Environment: real
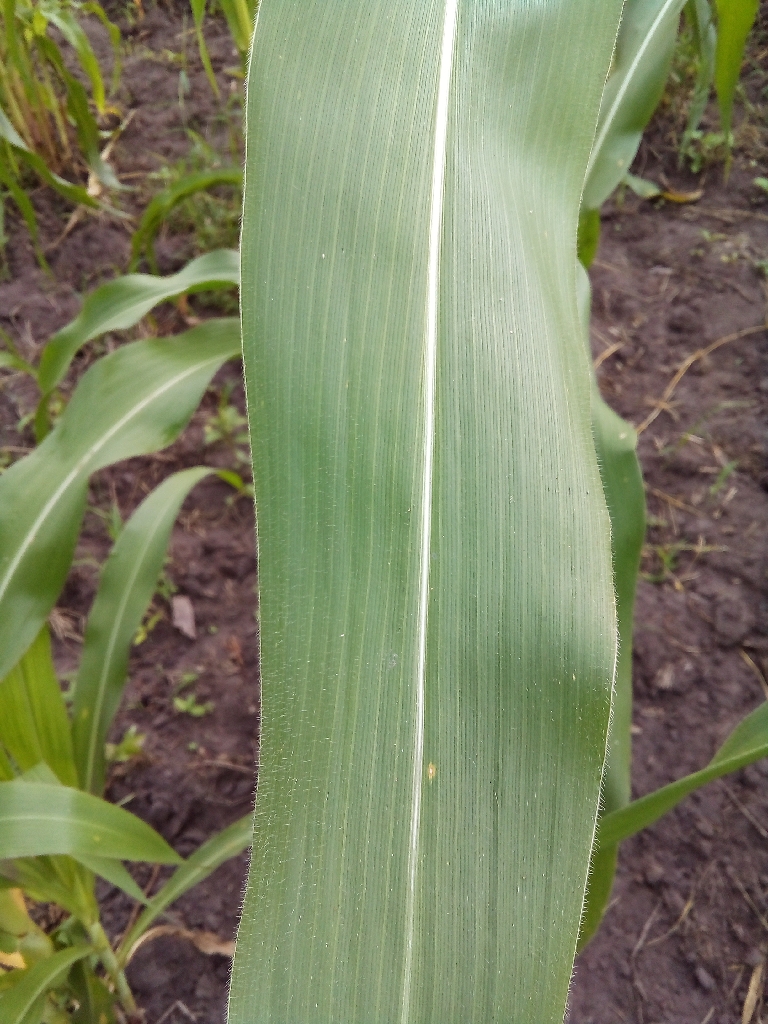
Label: healthy